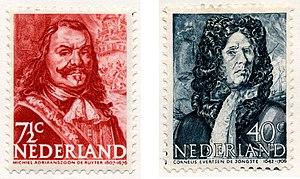
Samuel Louis Hartz, né le 28 janvier 1912 à Leyde, et mort le 25 octobre 1995 à Haarlem, est un graphiste, graveur et un typographe néerlandais.